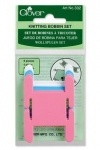
Clover Knit Bobbins - 6 pack
Brand: Clover
Category: Arts & Entertainment > Hobbies & Creative Arts > Arts & Crafts > Art & Crafting Tools > Thread & Yarn Tools > Thread & Yarn Guides > Yarn Guides